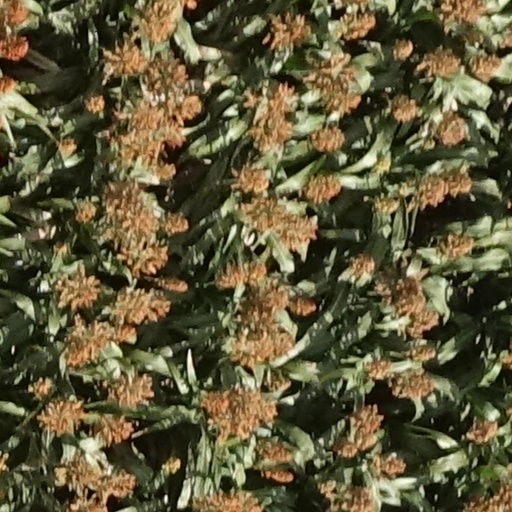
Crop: sorghum